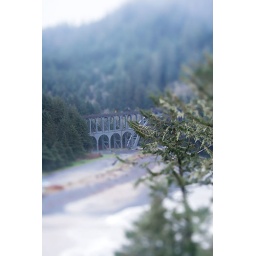
An unknown bridge and beach as seen from our room at the Heceta Head Lighthouse in Oregon